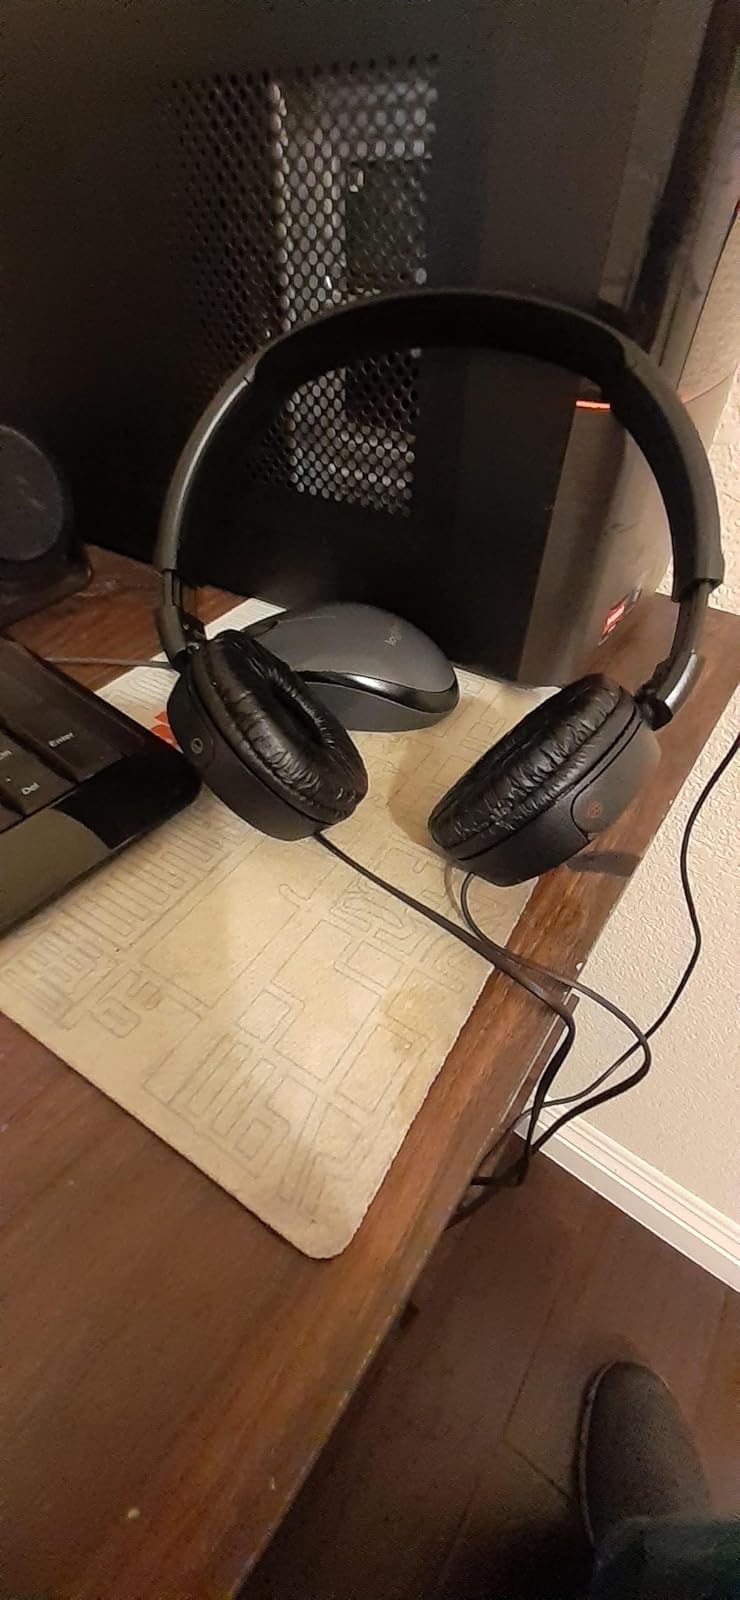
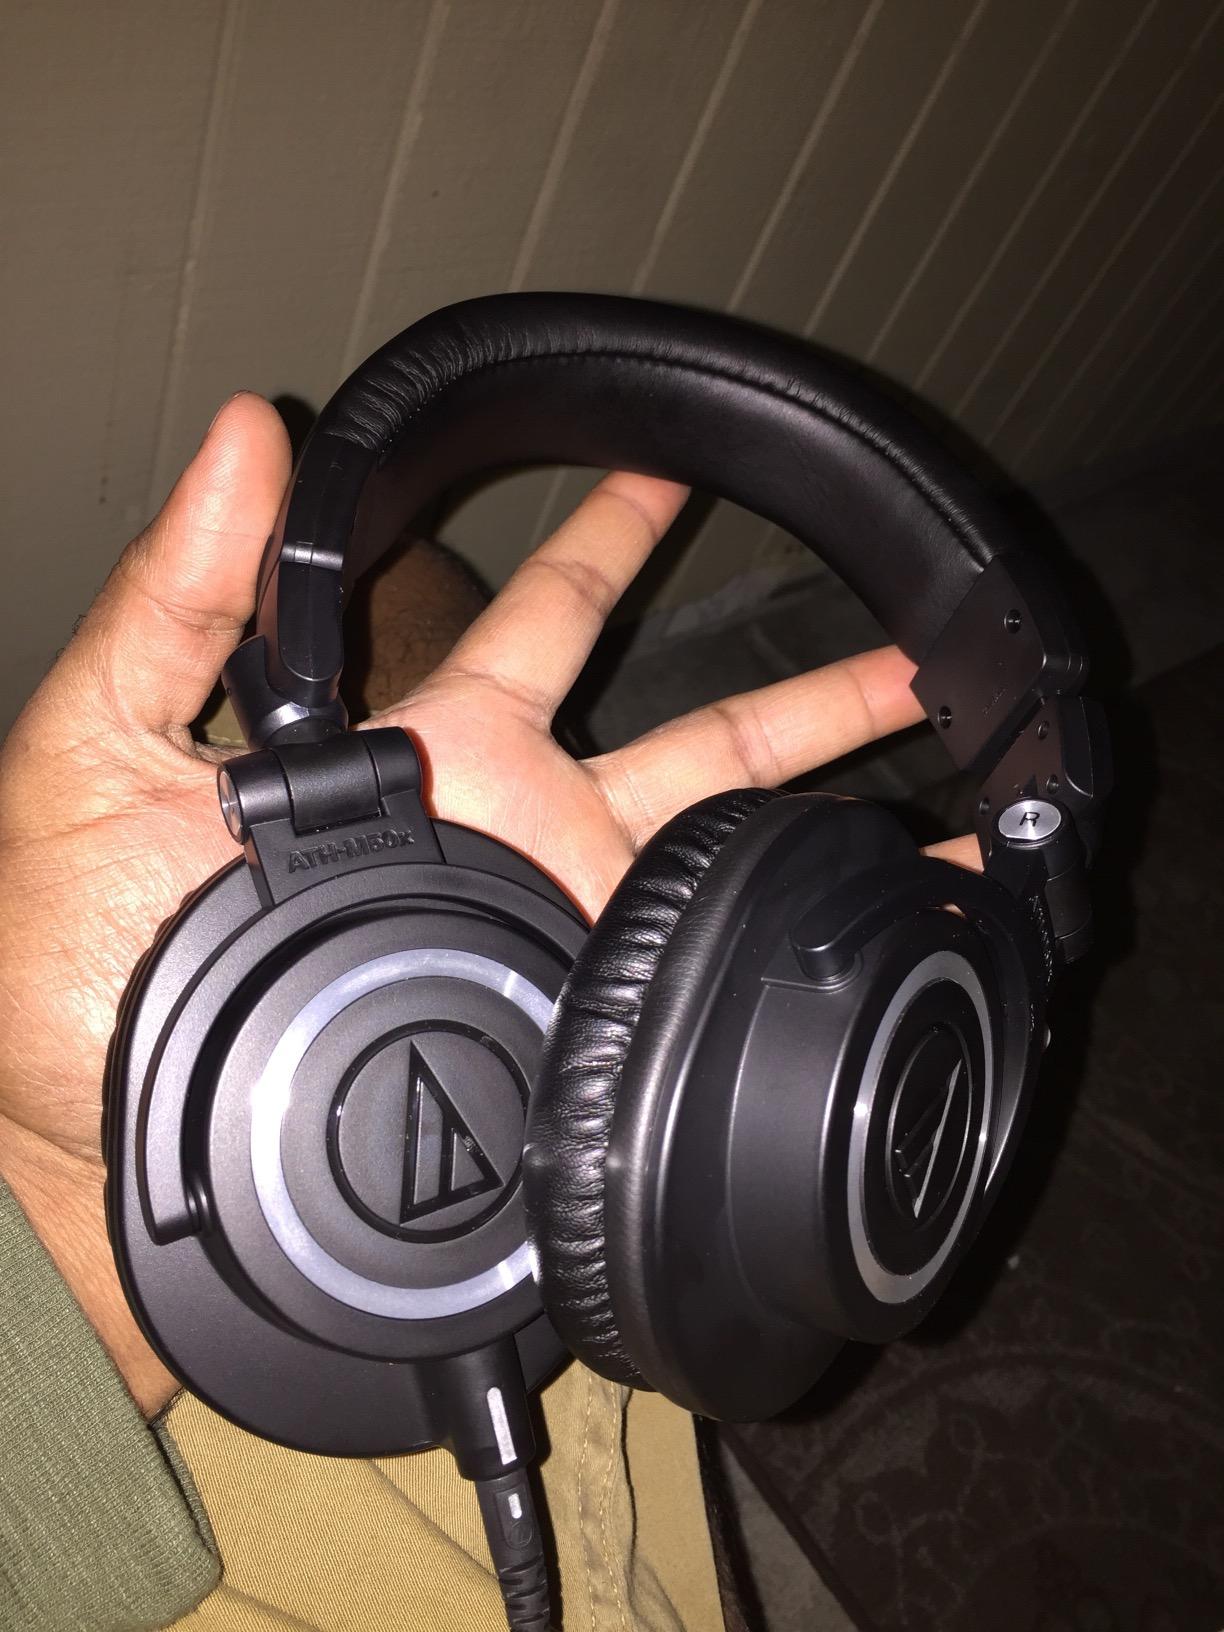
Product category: headphones
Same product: no